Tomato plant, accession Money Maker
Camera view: horizontal (90 deg, fisheye); turntable rotation: 30 degrees
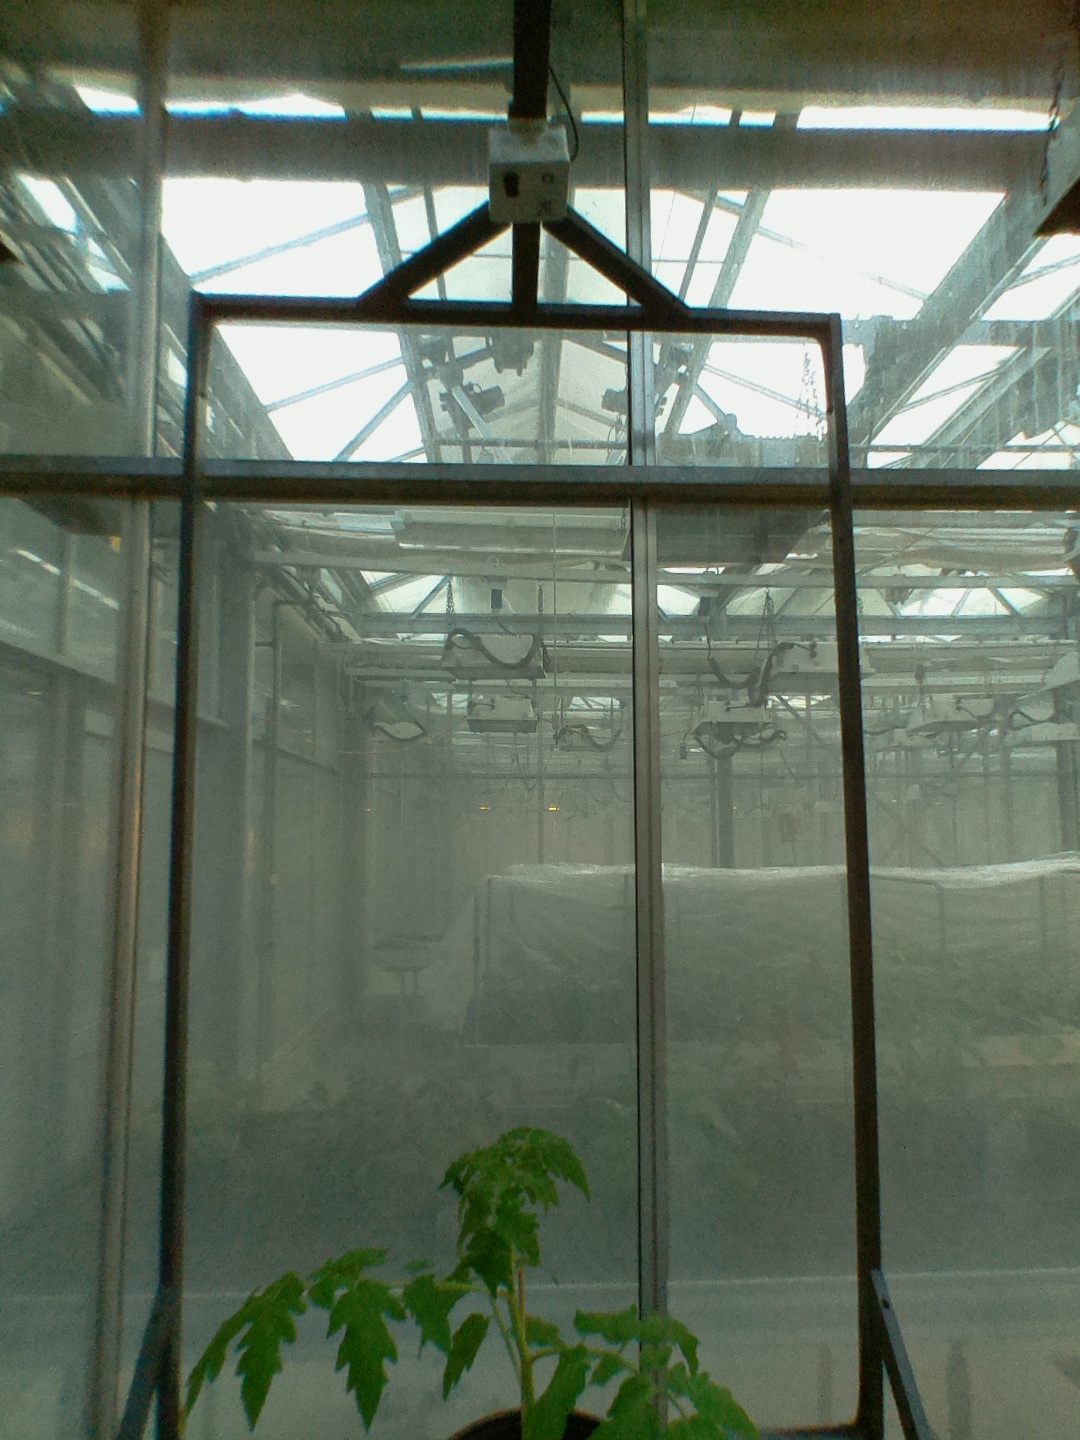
BBCH growth stage 13: 6 of true leaves visible